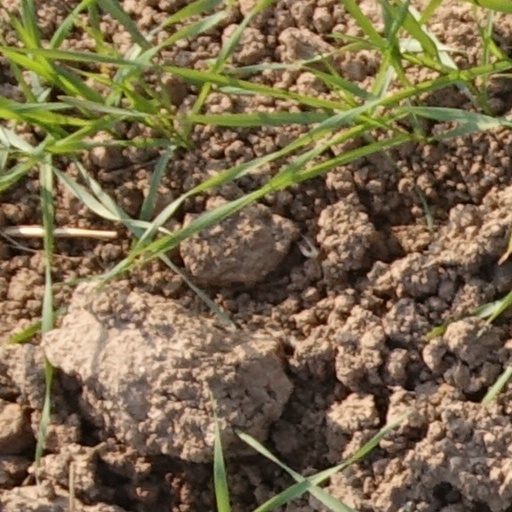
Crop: wheat